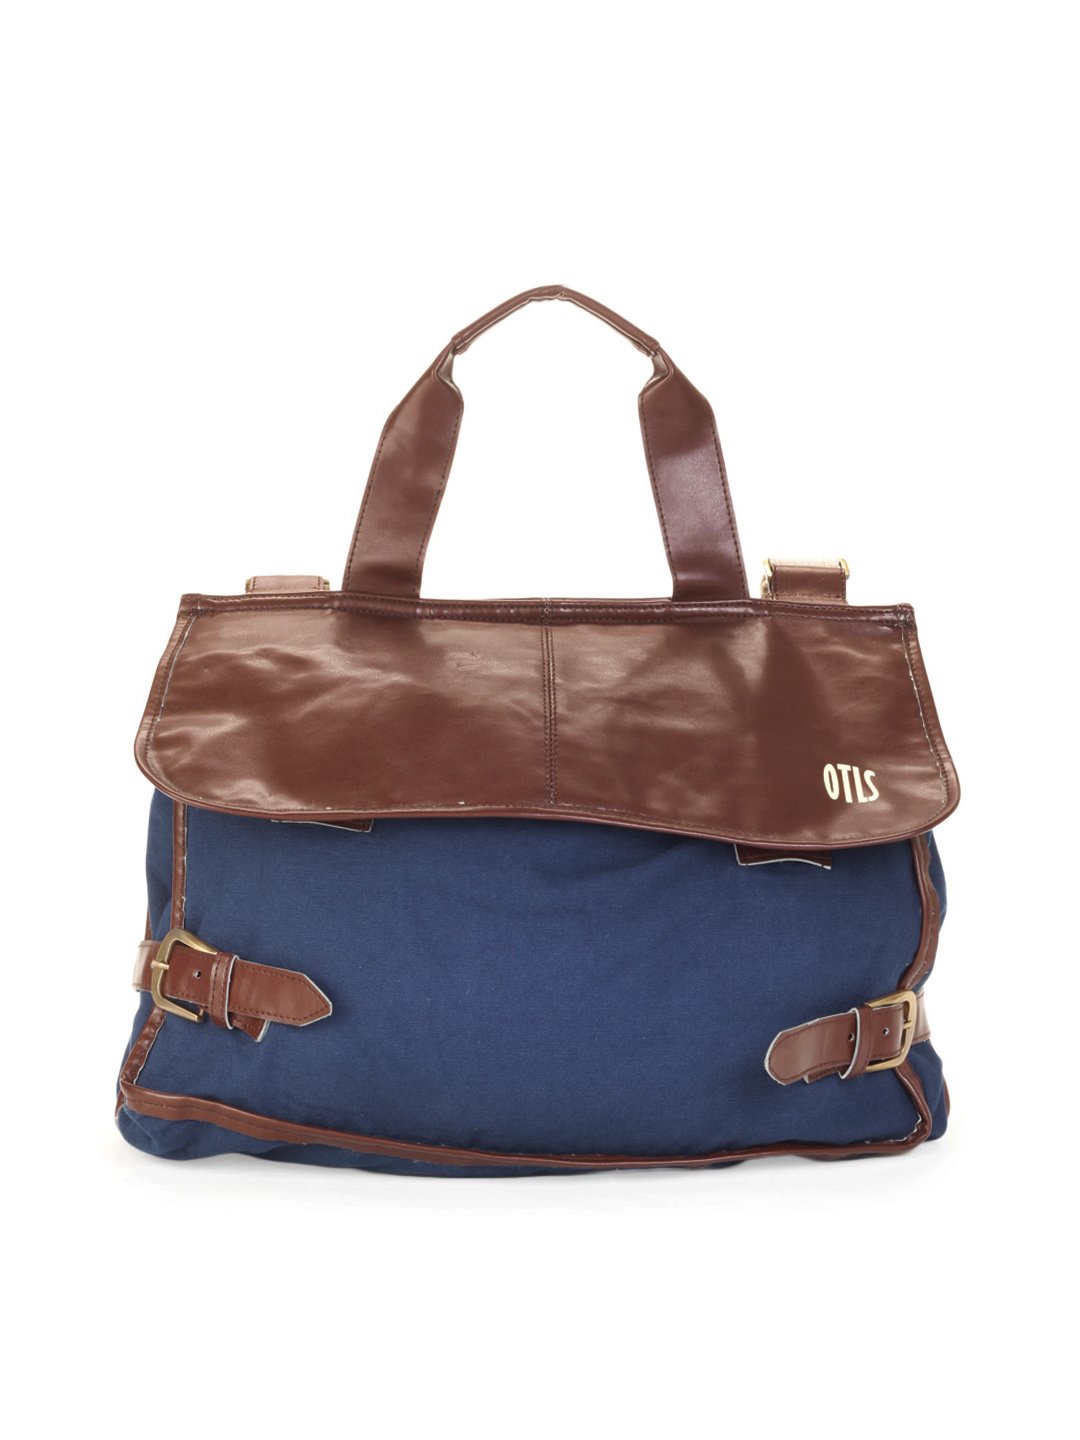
OTLS Unisex Blue Dual Flap Bag
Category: Accessories / Bags / Handbags
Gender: Unisex
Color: Blue
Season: Fall 2012
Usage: Casual